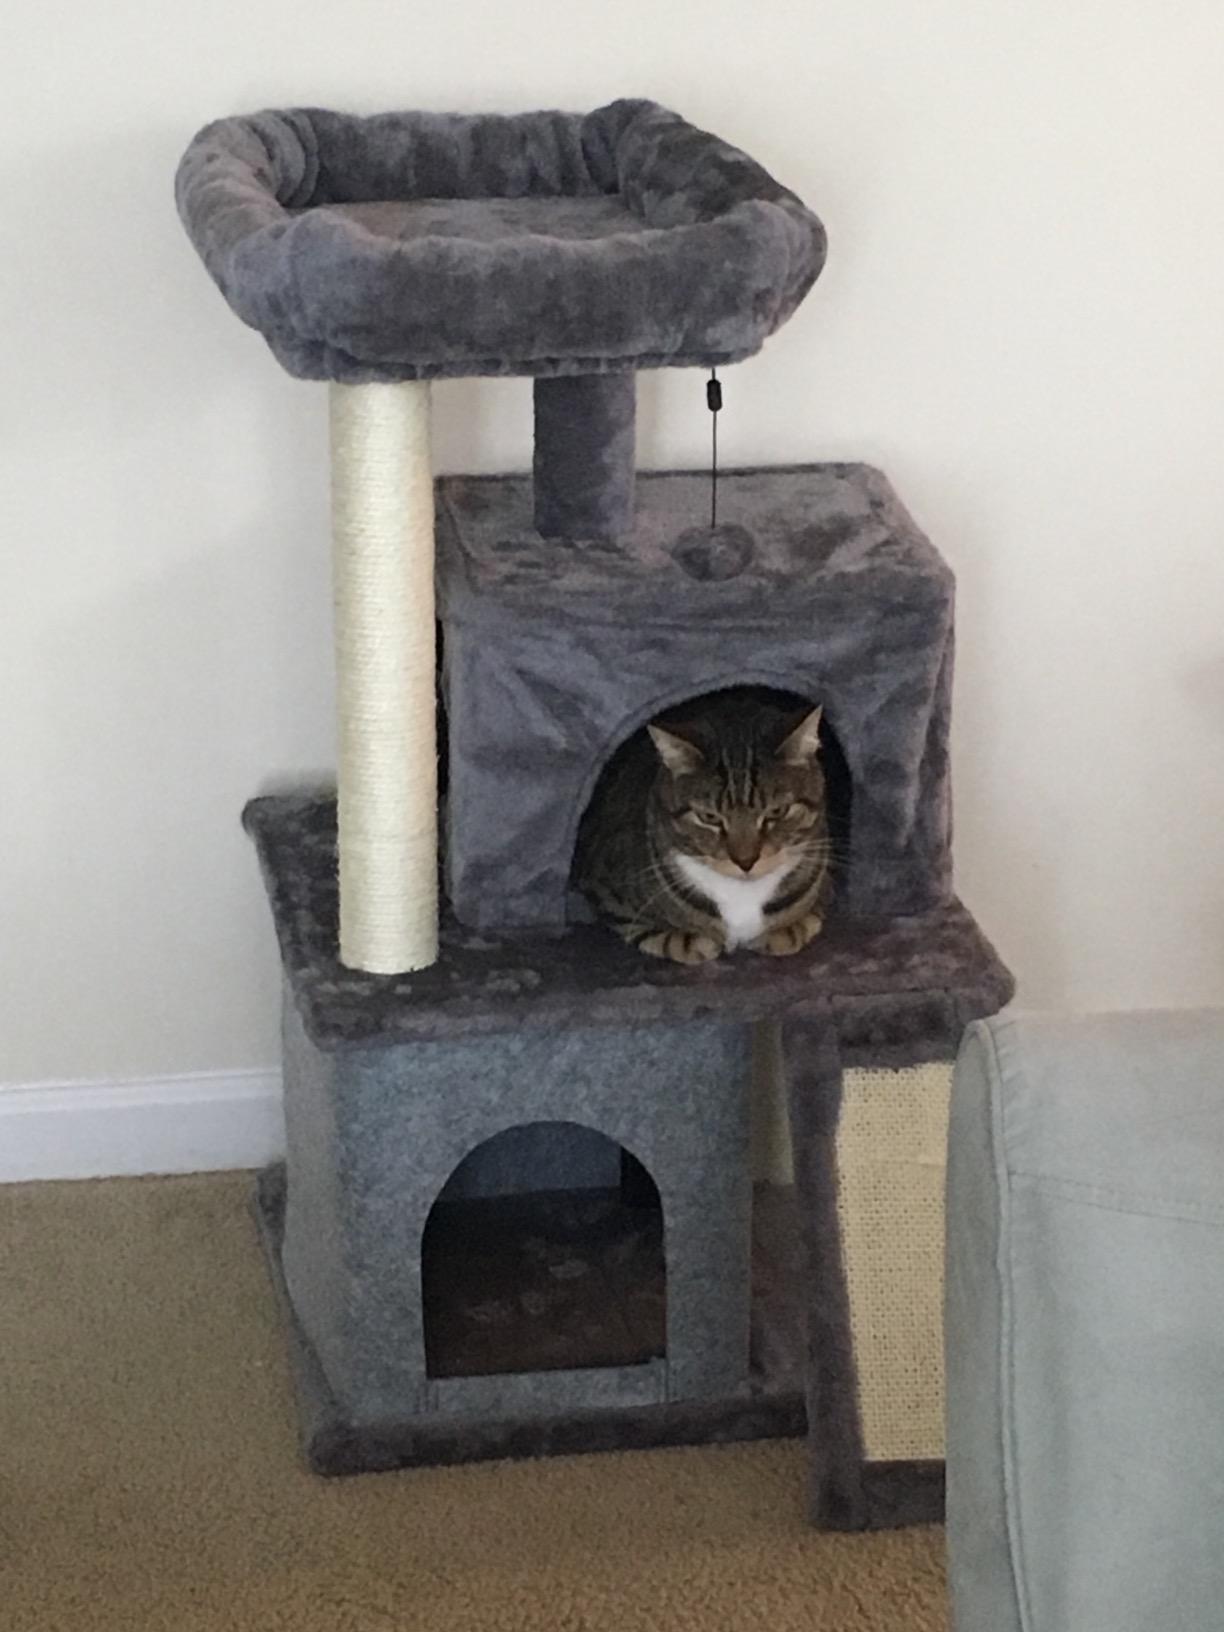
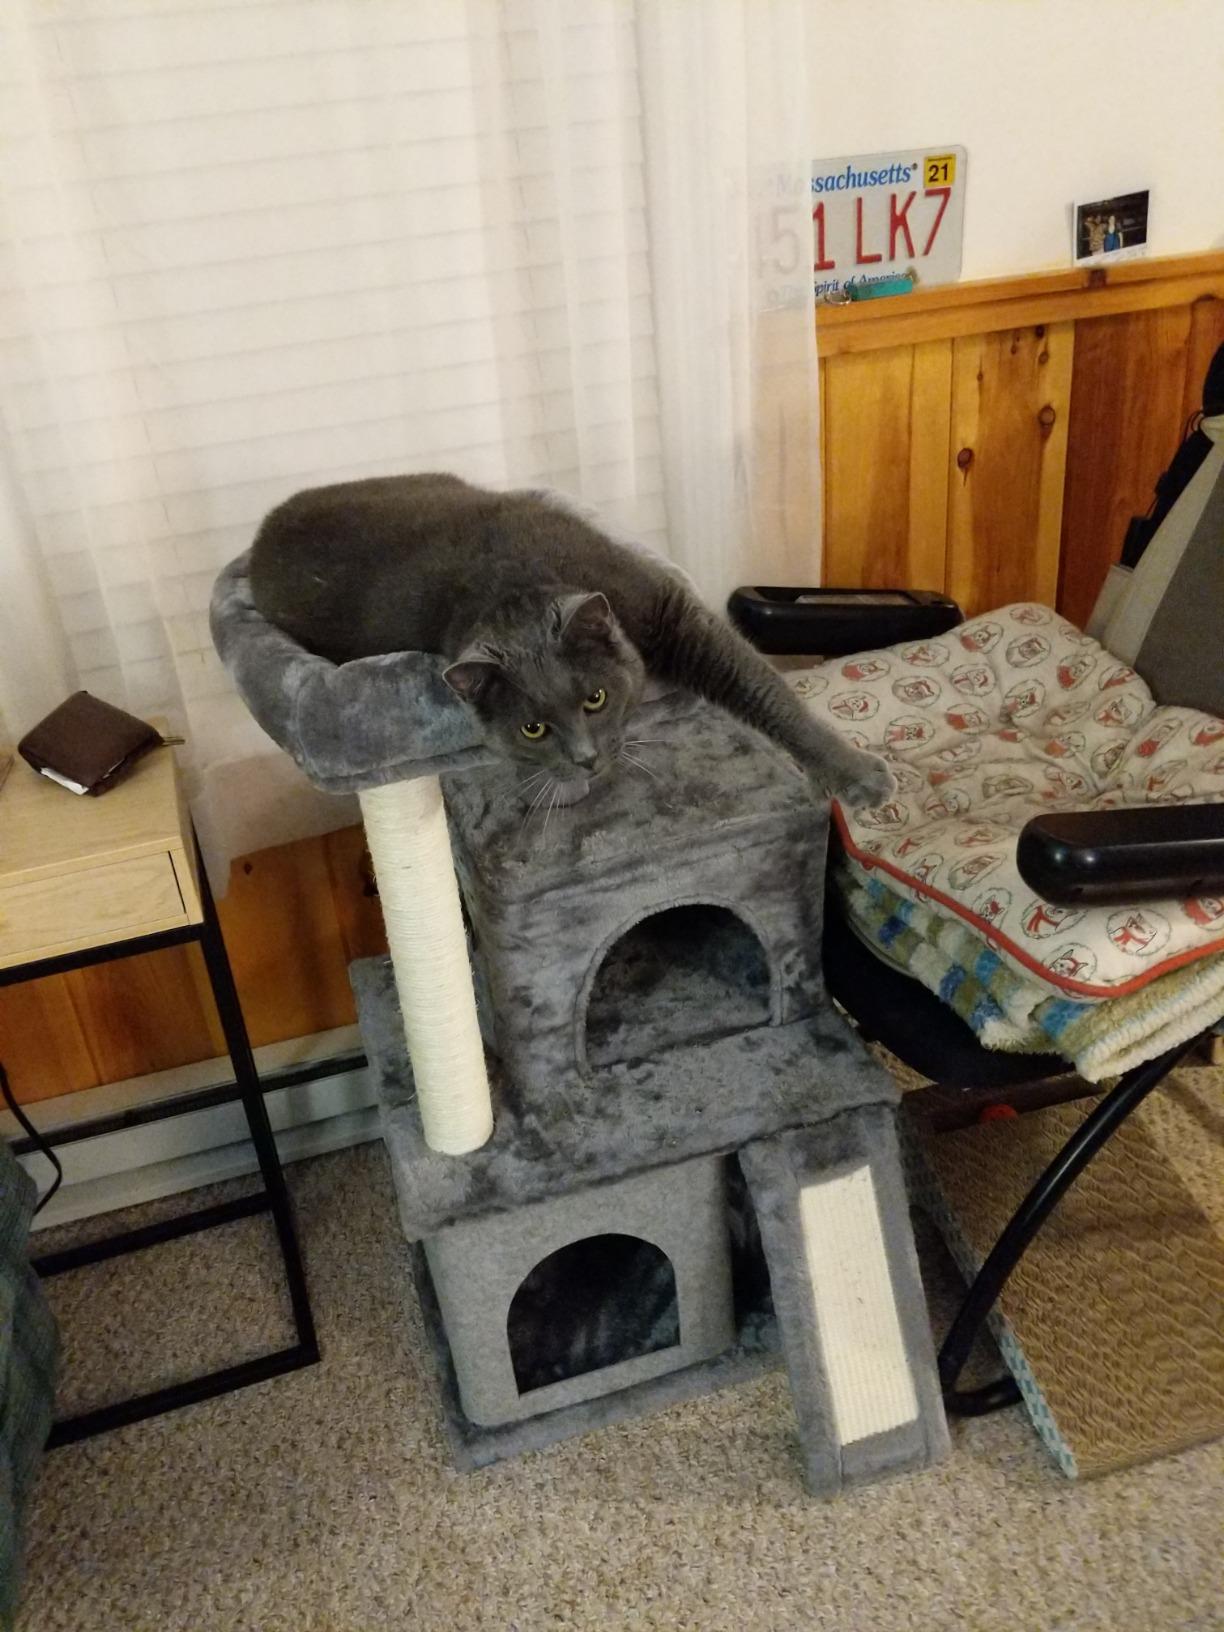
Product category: items_cat tree
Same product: yes